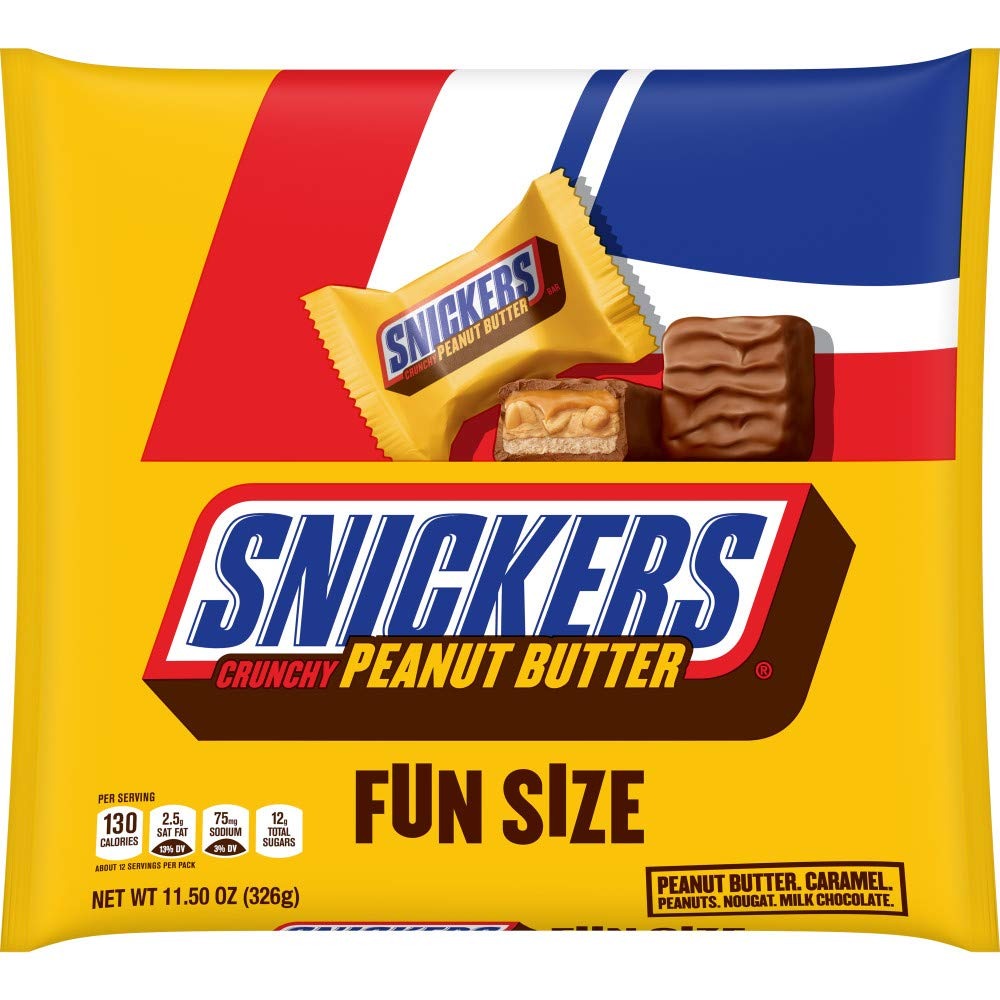
Item Name: Snickers Peanut Butter Squared Fun Size Chocolate Candy Bars, 11.5 Ounce
Bullet Point 1: Contains one (1) 11.5-ounce bag of SNICKERS Fun Size Peanut Butter Squared chocolate Bars
Bullet Point 2: These candy squares are made with peanuts, nougat, caramel, chocolate and delicious peanut butter
Bullet Point 3: SNICKERS Peanut Butter Bars are made with ooey-gooey peanut butter and are a perfect flavor combination for chocolate lovers
Bullet Point 4: SNICKERS Peanut Butter Candy Bars are an ideal chocolate treat for piñata candy, candy buffets, gifts or just a peanut butter snack
Bullet Point 5: SNICKERS Chocolate With Peanut Butter Squares are individually wrapped for a perfectly portioned dessert
Value: 11.5
Unit: ounce

Price: 18